Sime Darby

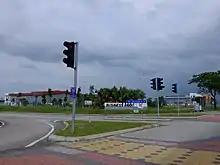
Sime Darby Business Park in Pasir Gudang, Johor.

Sime Darby is an international conglomerate involved in many types of businesses. Its industrial and motor divisions are the main revenue generators of the business.